Eastern Middlesex County Second District Court

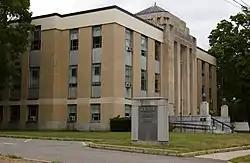

The Eastern Middlesex County Second District Court is a historic courthouse of the Massachusetts District Court at 38 Linden Street in Waltham, Massachusetts. Built in 1938-40, it is one of three Art Deco buildings in the city, and its most fully realized example of the style. The building was listed on the National Register of Historic Places in 1989.